Randy Blythe manslaughter case

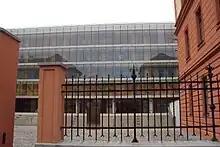
Justice compound "Na Mičánkách", the seat of Prague 8 district court which was deciding on Blythe's remand and bail

During a concert on May 24, 2010, in the Prague club, Abaton, Blythe was involved in an incident that resulted in the death of Daniel Nosek, a 19-year-old attending fan. According to eyewitness statements cited by the Czech online daily newspaper "aktuálně.cz" following Blythe's arrest, Blythe was chanting "Come on!" between songs, which, the newspaper stated, may have been intended to invite applause from the audience and not a direct invitation to fans to approach the stage. The newspaper went on to report that the fan tried to climb onstage and was thrown by the singer from the stage, falling backwards directly on his head. According to the same paper, Nosek was not under the influence of drugs or alcohol, suffered serious brain trauma, fell into a coma, and died weeks later from his injuries.